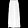
Label: Trouser